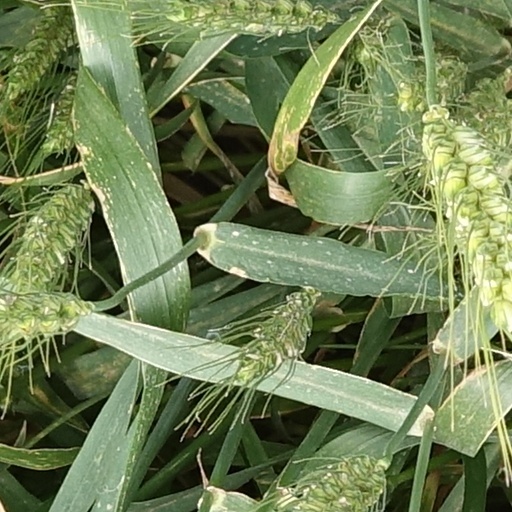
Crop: wheat